Tanks of Japan

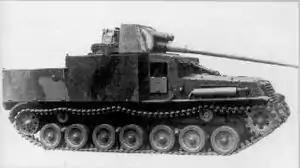
Type 5 Na-To tank destroyer

The Type 1 Ho-Ni I was developed by utilizing the existing Type 97 chassis and engine, and replacing the gun turret with a Type 90 75 mm field gun mounted in an open casemate with frontal and side armour only, which made it very vulnerable in close combat. The mounting for the 75 mm Type 90 field gun allowed for 20 degrees of traverse to either side and -5 to +25 degrees of elevation. The plan was for self-propelled guns of the Ho-Ni series to form part of a fire support company in each of the tank regiments. Production of the Type 1 Ho-Ni I took place during 1942. It was first deployed in combat during the Battle of Luzon in the Philippines in 1945, but like the rest of the Japanese armor, they were defeated in action against superior US Army forces.